Gallaudet University

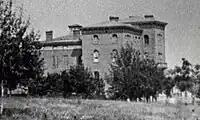
Old Fowler Hall,

College-level courses were offered for the first time during the 1863–64 academic year. In early 1864, the 38th Congress authorized the institution to grant and confirm college degrees and an enabling act was signed by President Lincoln on April 8. Today, April 8 is celebrated at Gallaudet as "Charter Day" in commemoration of the official beginning of Gallaudet University. The collegiate department became known as the "National College for the Deaf and Dumb" from 1864 to 1865 and then would be known as the "National Deaf-Mute College" until 1894. In recognition of his hard work in helping the institution grow during its formative years, Gallaudet was also promoted from superintendent to president. An elaborate inauguration ceremony of Gallaudet as president was held in June with Laurent Clerc in attendance. of land was purchased with money supplied by the government. He continued to push for funds for expansion and new buildings.